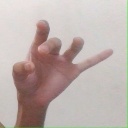
अक्षर: ओ